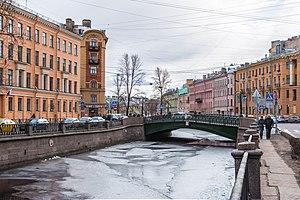
Le pont Demidov est une passerelle piétonnière qui enjambe le canal Griboïedov dans le centre historique de Saint-Pétersbourg. Le pont mesure 33m de long pour 16,09m de large. On trouve en amont le pont de pierre et en aval le pont au Foin.
La famille Demidoff est une famille d'industriels russes qui connut son apogée à la fin du XVIIIᵉ siècle.